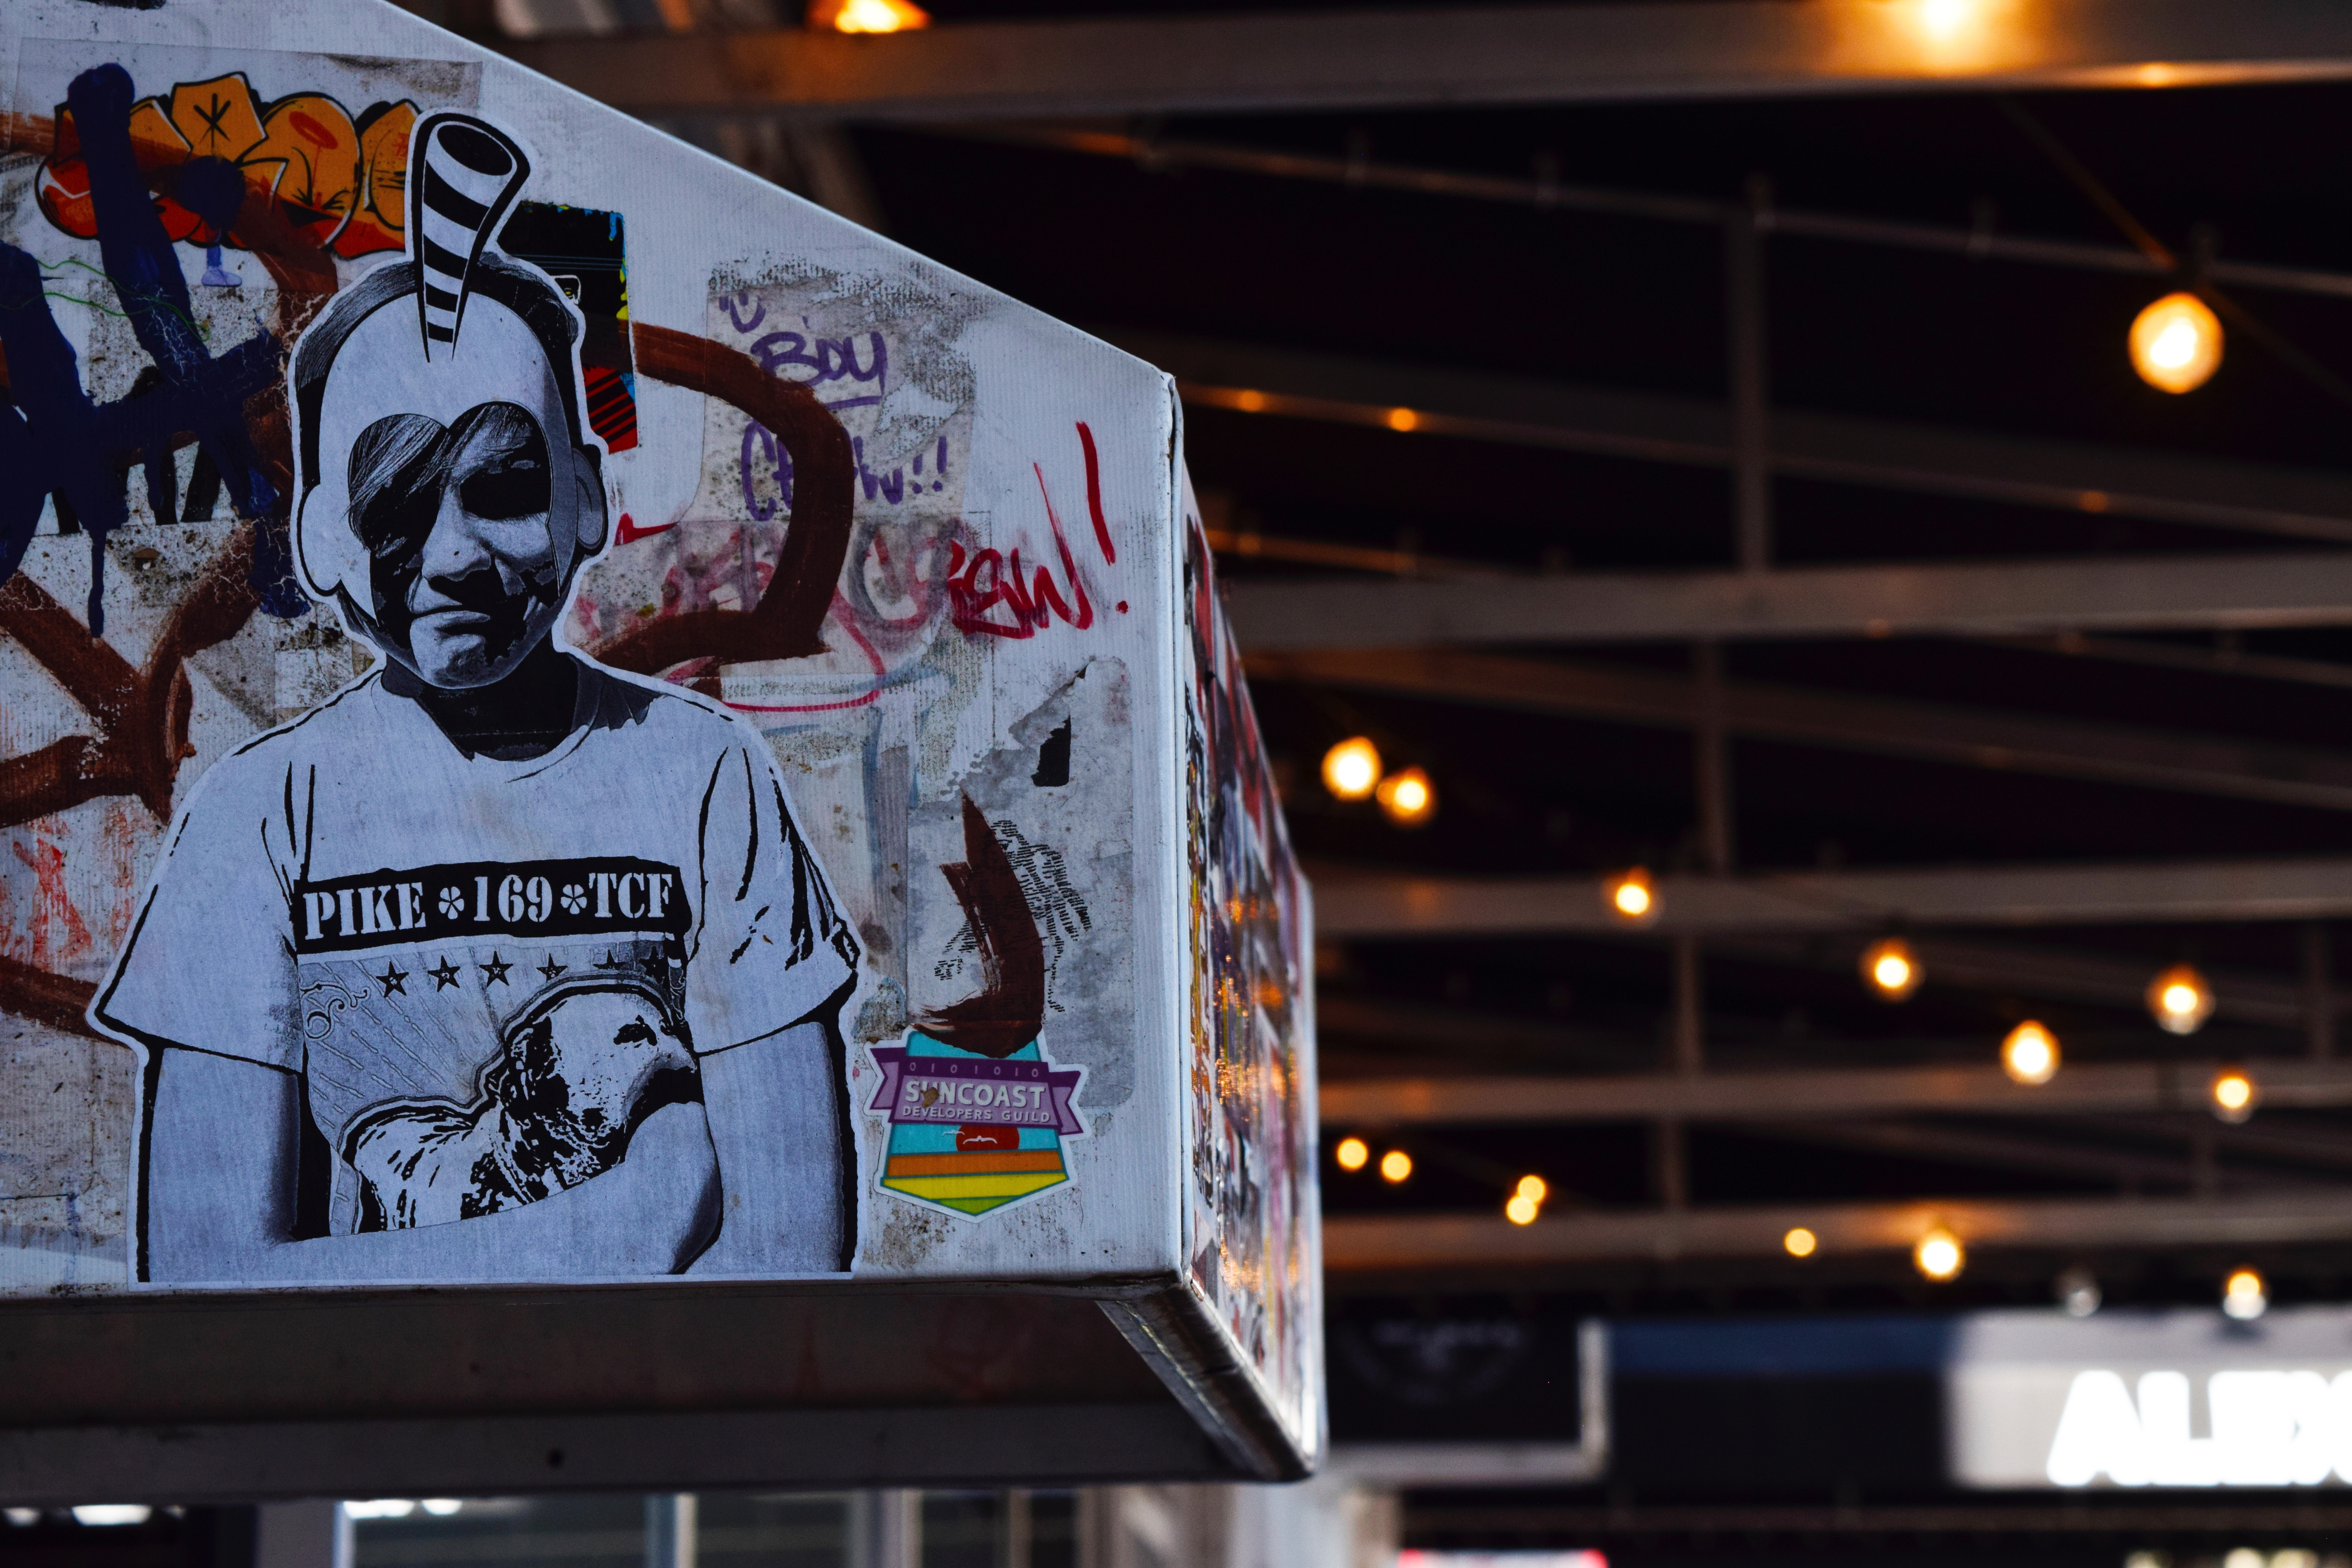
poster, advertising, street art, art, fiction, fictional character, games, city, signage